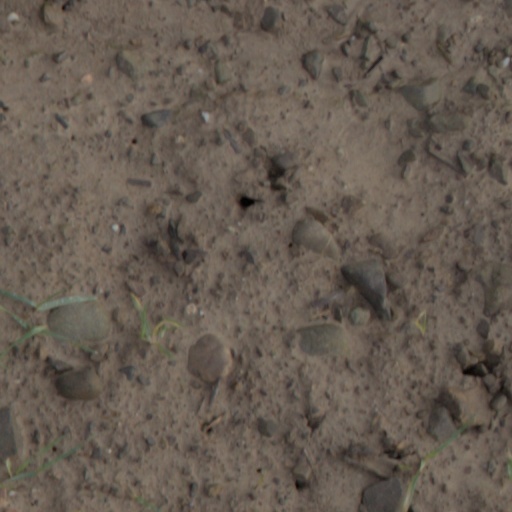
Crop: wheat